History of the Polish–Lithuanian Commonwealth (1764–1795)

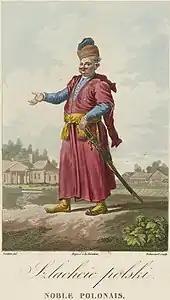
A Polish nobleman, by Jean-Pierre Norblin

The army, modernized and reorganized, was to be enlarged to 30,000 and supported by taxes and customs introduced within the postulated treasury reform. Economic difficulties prevented, as on many occasions before, the accomplishment of the goals and the state was able to maintain only a half of the intended armed forces.